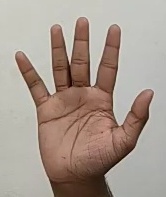
ASL sign: 5